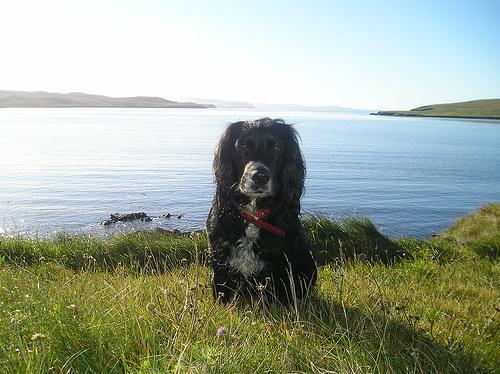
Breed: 286-n000111-cocker_spaniel